Leslie speaker

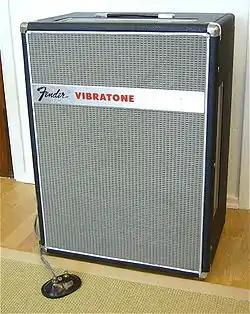
Fender Vibratone reissue of the Leslie 16

By the late 1960s, gigging musicians were finding that older Leslies like the 122 were not loud enough for large venues, which led to the introduction of the "Pro Line" series. These Leslies had louder solid-state power amplifiers, and were mounted on casters for ease of portability. The first models Leslie manufactured were the 900 and 910, which contained a 100 watt, three-channel power amplifier. Both could split into two sections. The most popular version of the Pro-Line series was the 760. It was a smaller version of the 900 and 910, and contained a 40 watt treble and 50 watt bass amplifier. A smaller, more portable version of the 760 is the 820. It is a solid-state cabinet like the 760, and it connects to the organ with a 9-pin connector as well. However, it is only high and has only a single rotor with a full-range 12-inch speaker.